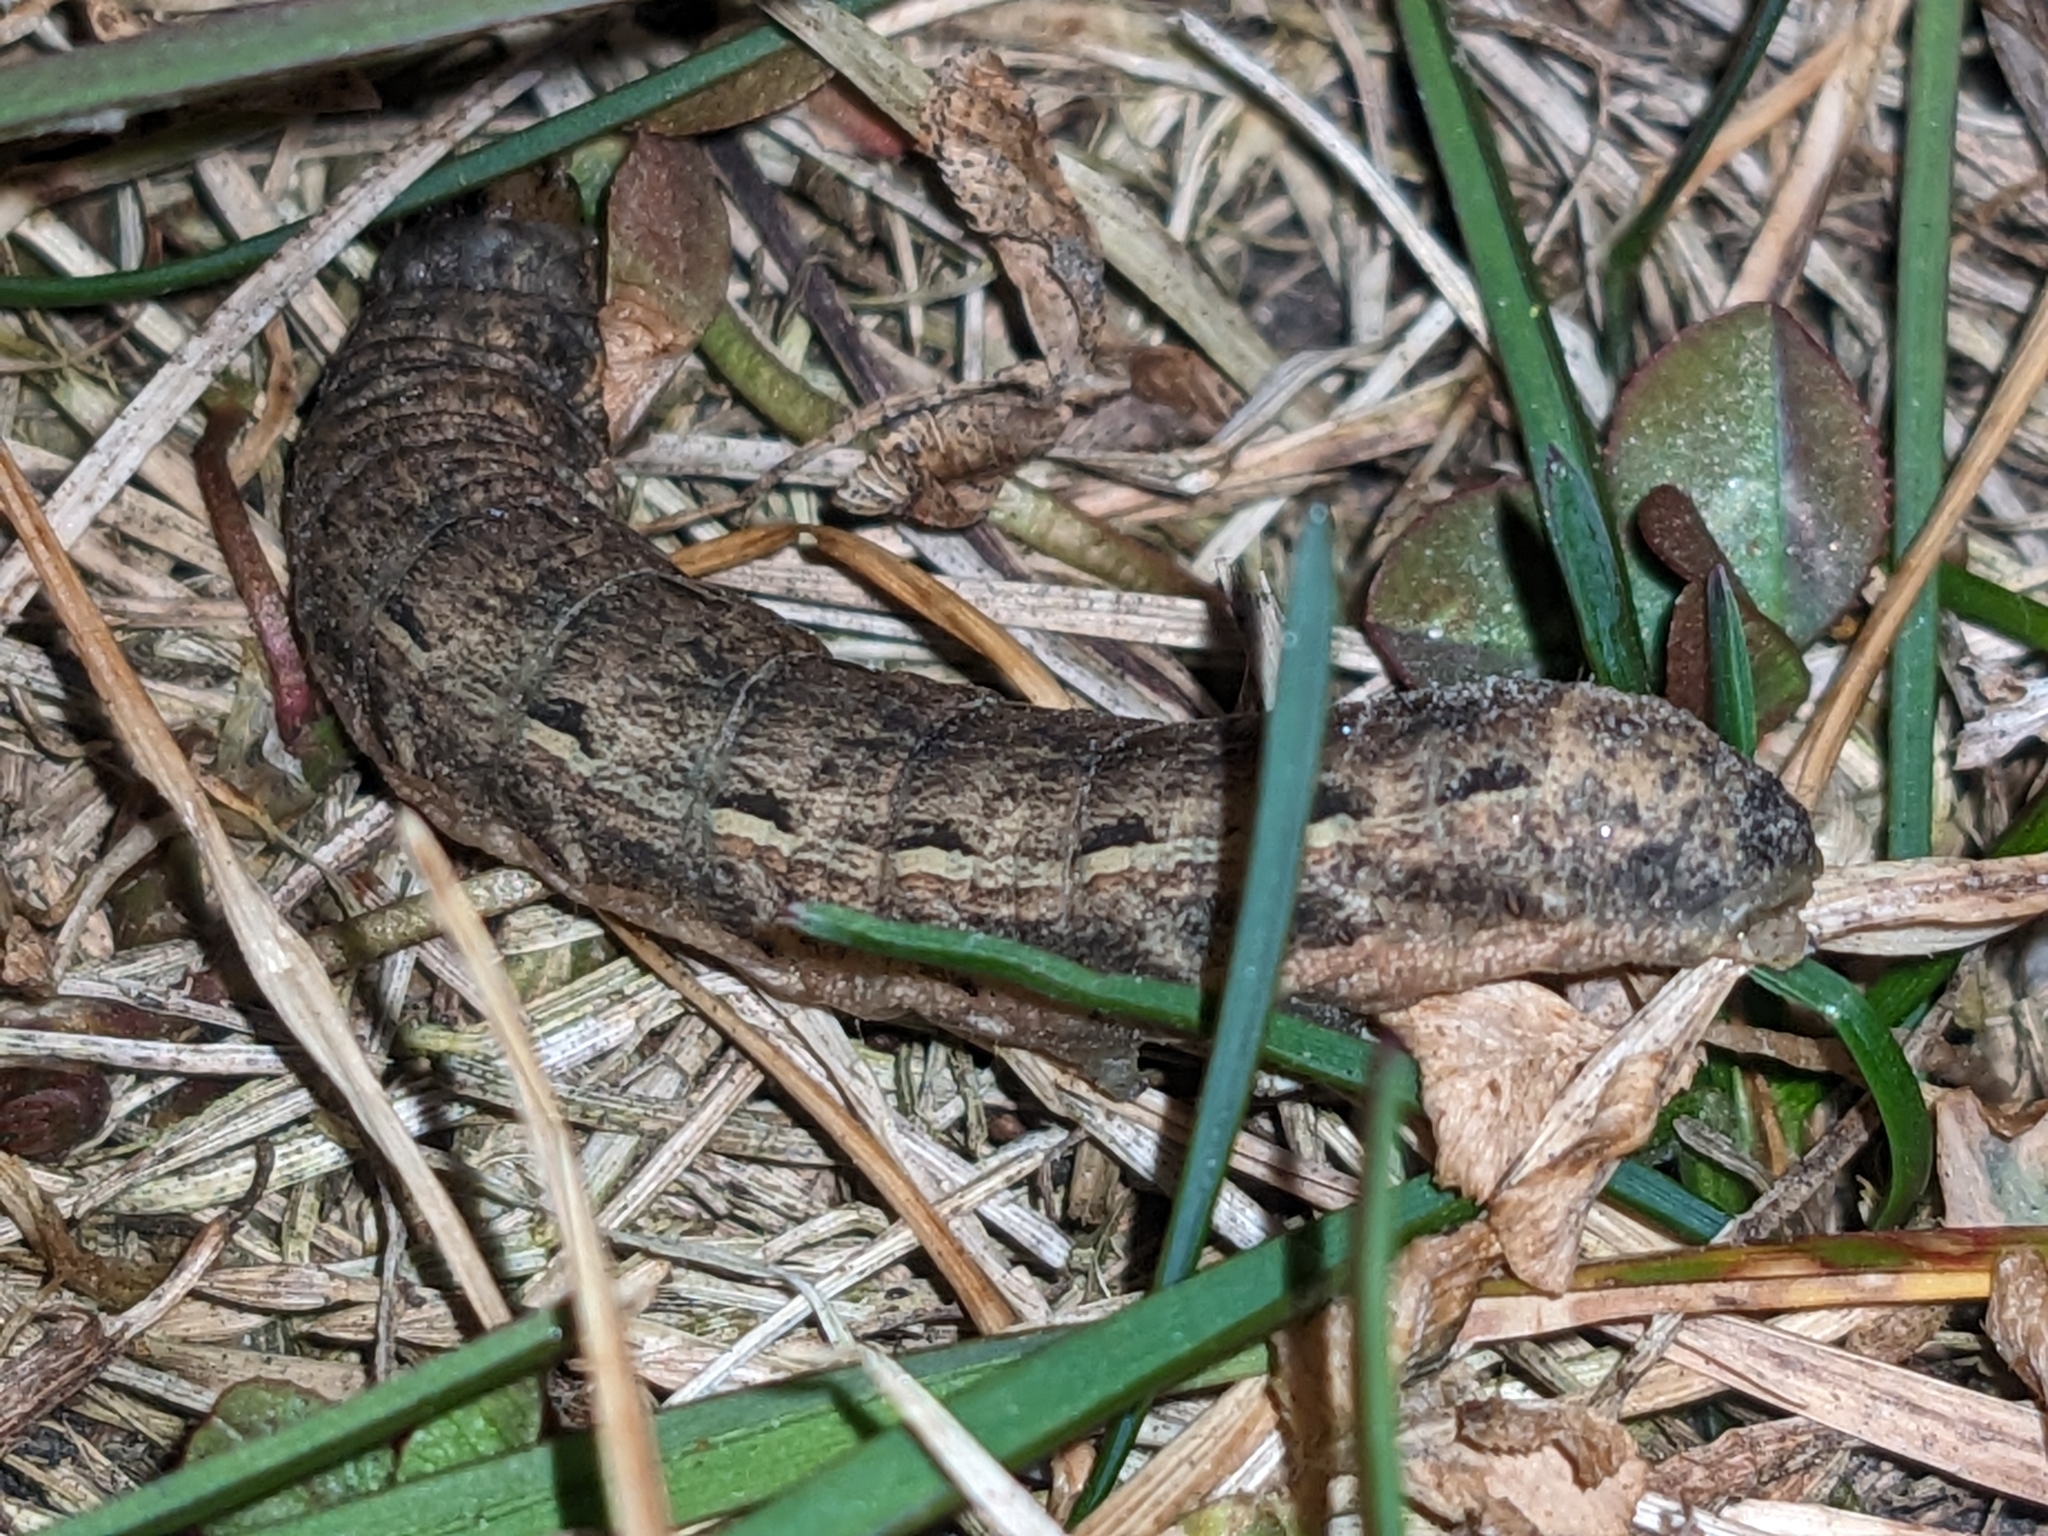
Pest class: cutworms